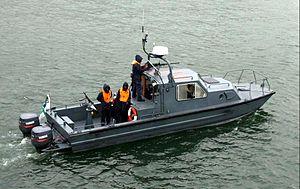
La marine namibienne est la branche de marine de guerre de la force de défense namibienne.